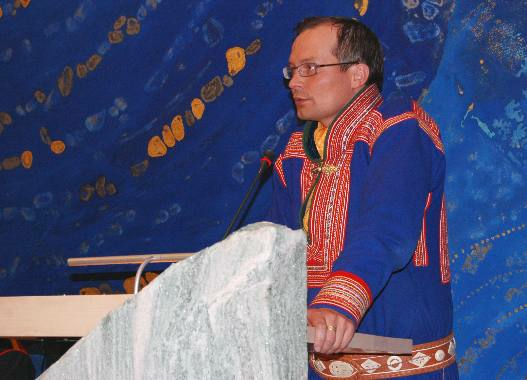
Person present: Yes